Barskoye, Moscow Oblast

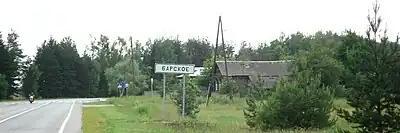
The village of Barskoye

Barskoye is a rural locality (a village) in Orekhovo-Zuyevsky District of Moscow Oblast, Russia, located some southeast of Moscow.